Joint Direct Attack Munition

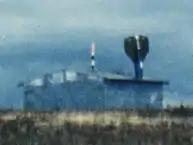
The first flight test of the first GPS-guided weapon resulted in a direct hit on a target at Eglin Air Force Base on 10 February 1993.

The first JDAM kits were delivered in 1997, with operational testing conducted in 1998 and 1999. During testing, over 450 JDAMs were dropped achieving a system reliability in excess of 95% with a published accuracy under CEP. In addition to controlled parameter drops, the testing and evaluation of the JDAM also included "operationally representative tests" consisting of drops through clouds, rain and snow with no decrease in accuracy from clear-weather tests. In addition, there have been tests involving multiple weapon drops with each weapon being individually targeted.